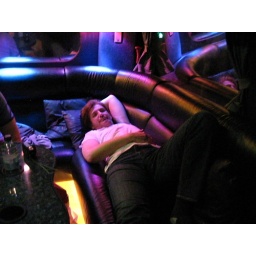
Tony post accident on the bus ( a car ran over Tony's foot.)